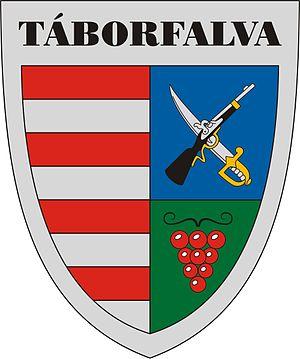
Táborfalva est un village et une commune du comitat de Pest en Hongrie.